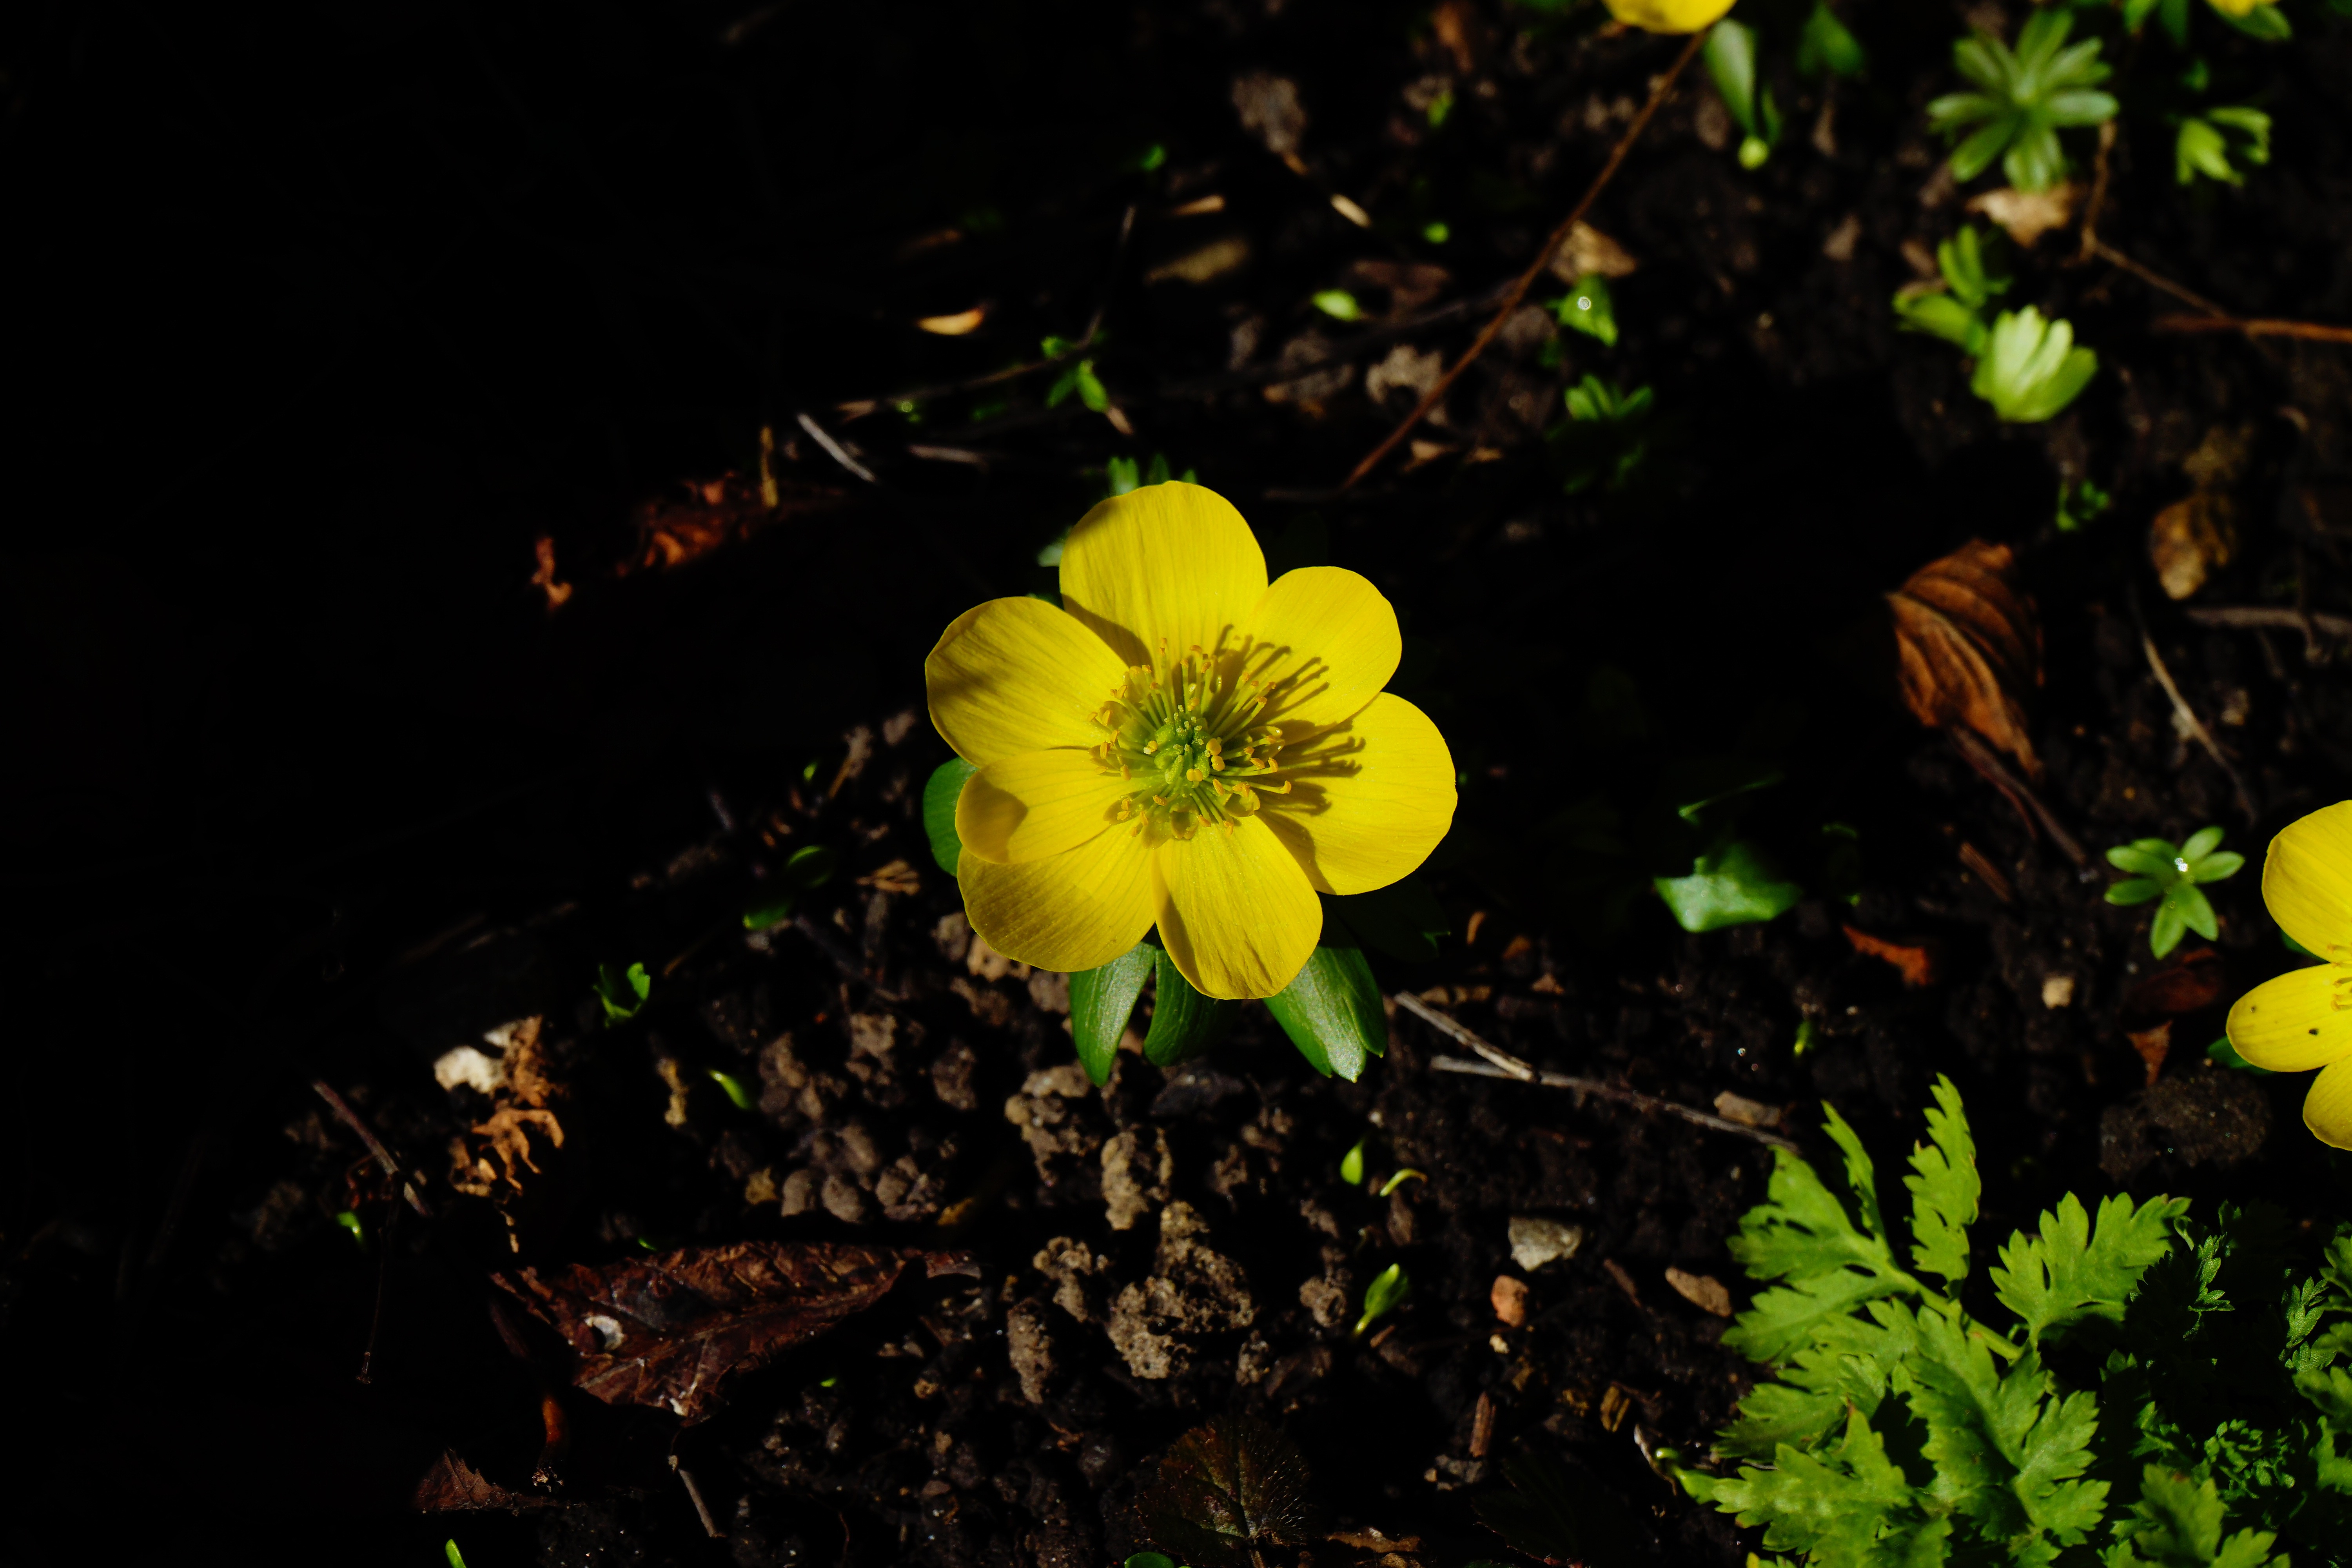
nature, blossom, plant, sunlight, leaf, flower, petal, bloom, spring, green, botany, yellow, flora, wildflower, macro photography, flowering plant, hahnenfu gew chs, ranunculaceae, land plant, winterling, eranthis hyemalis, eranthis hiemalis, eranthis salisb